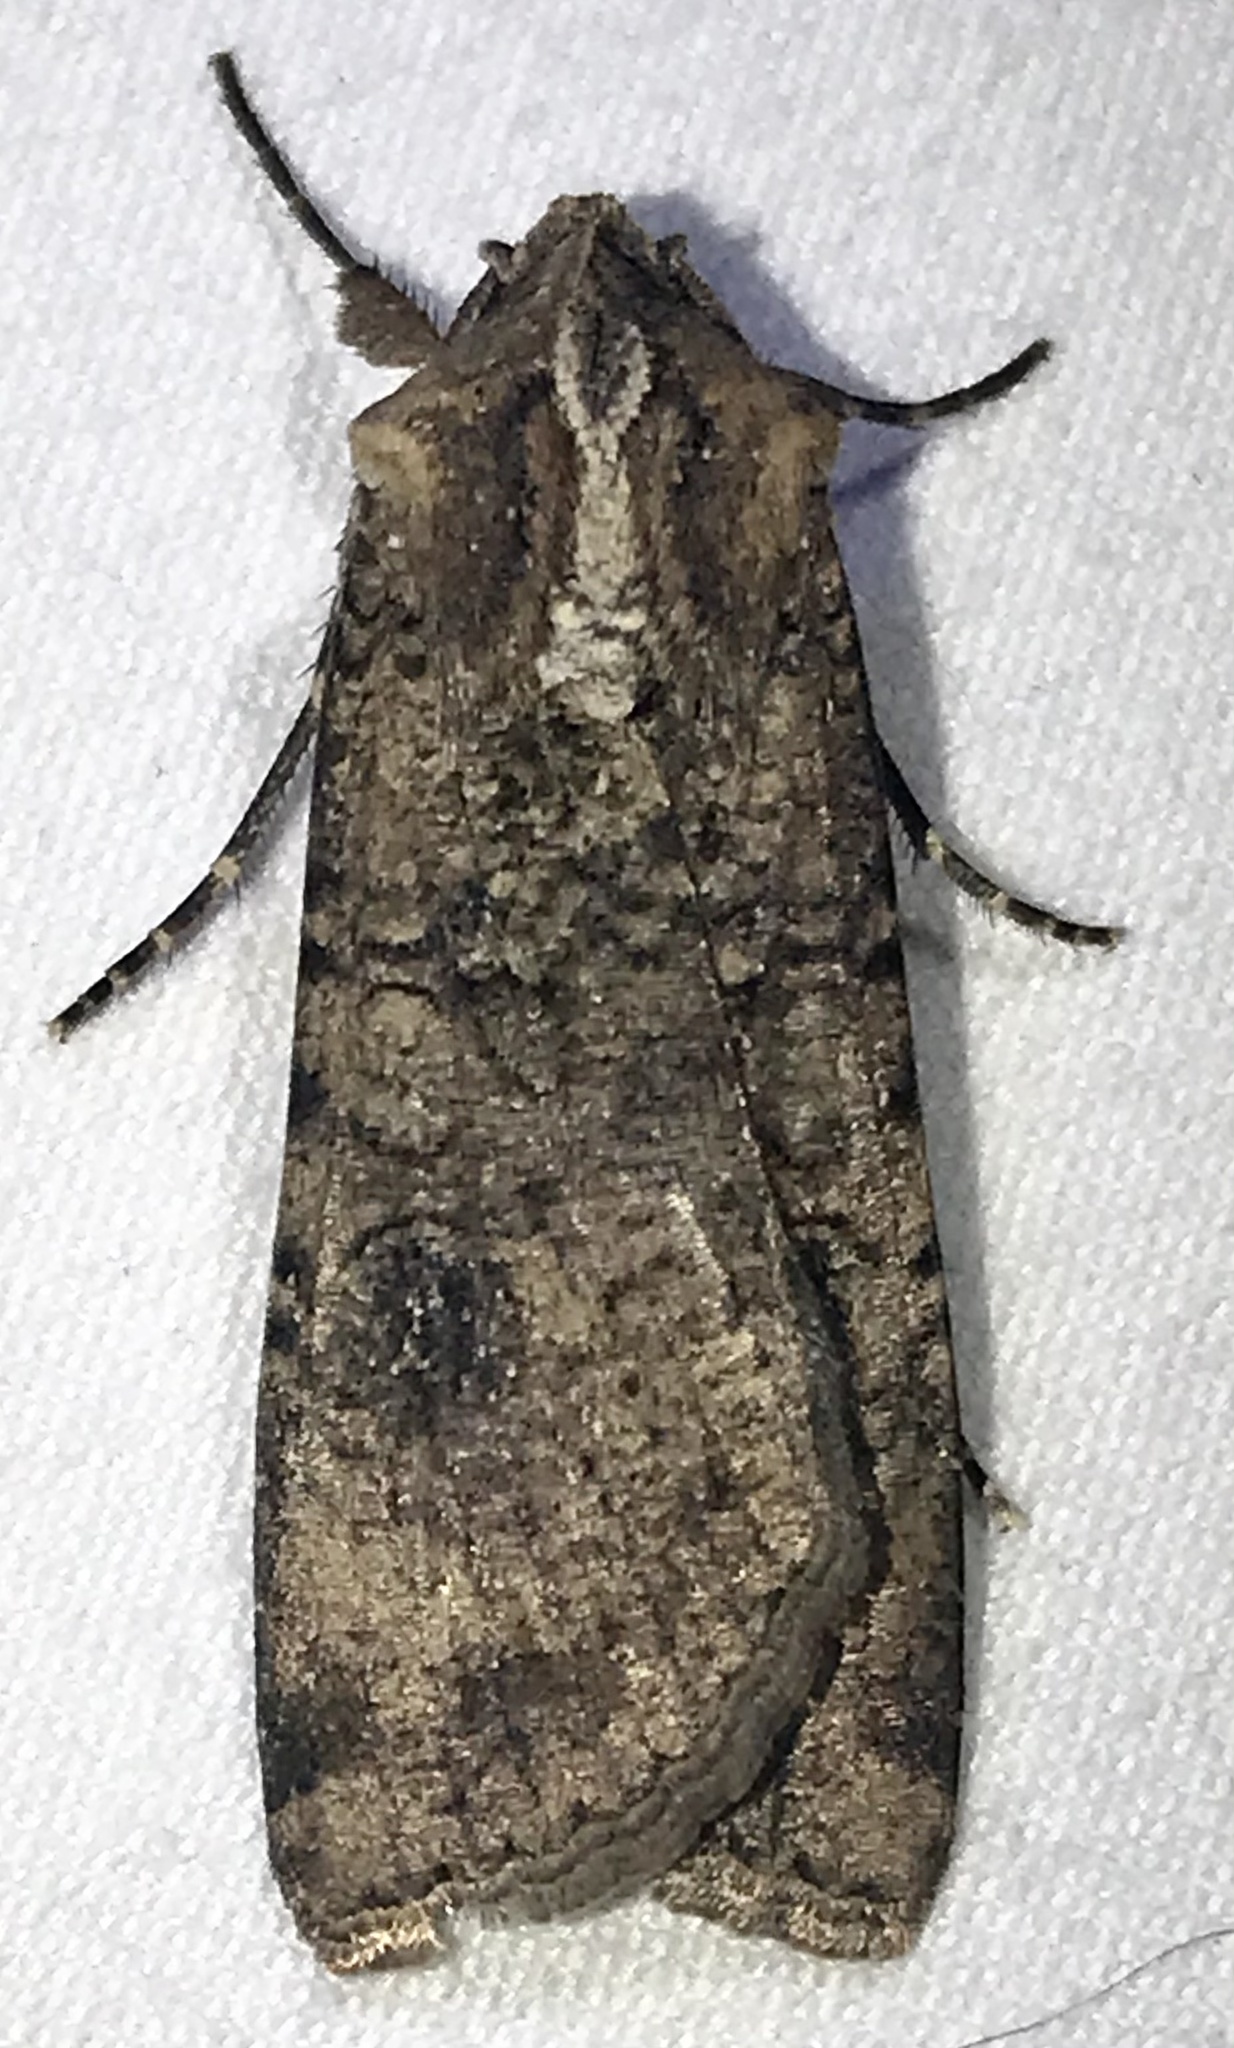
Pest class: cutworms